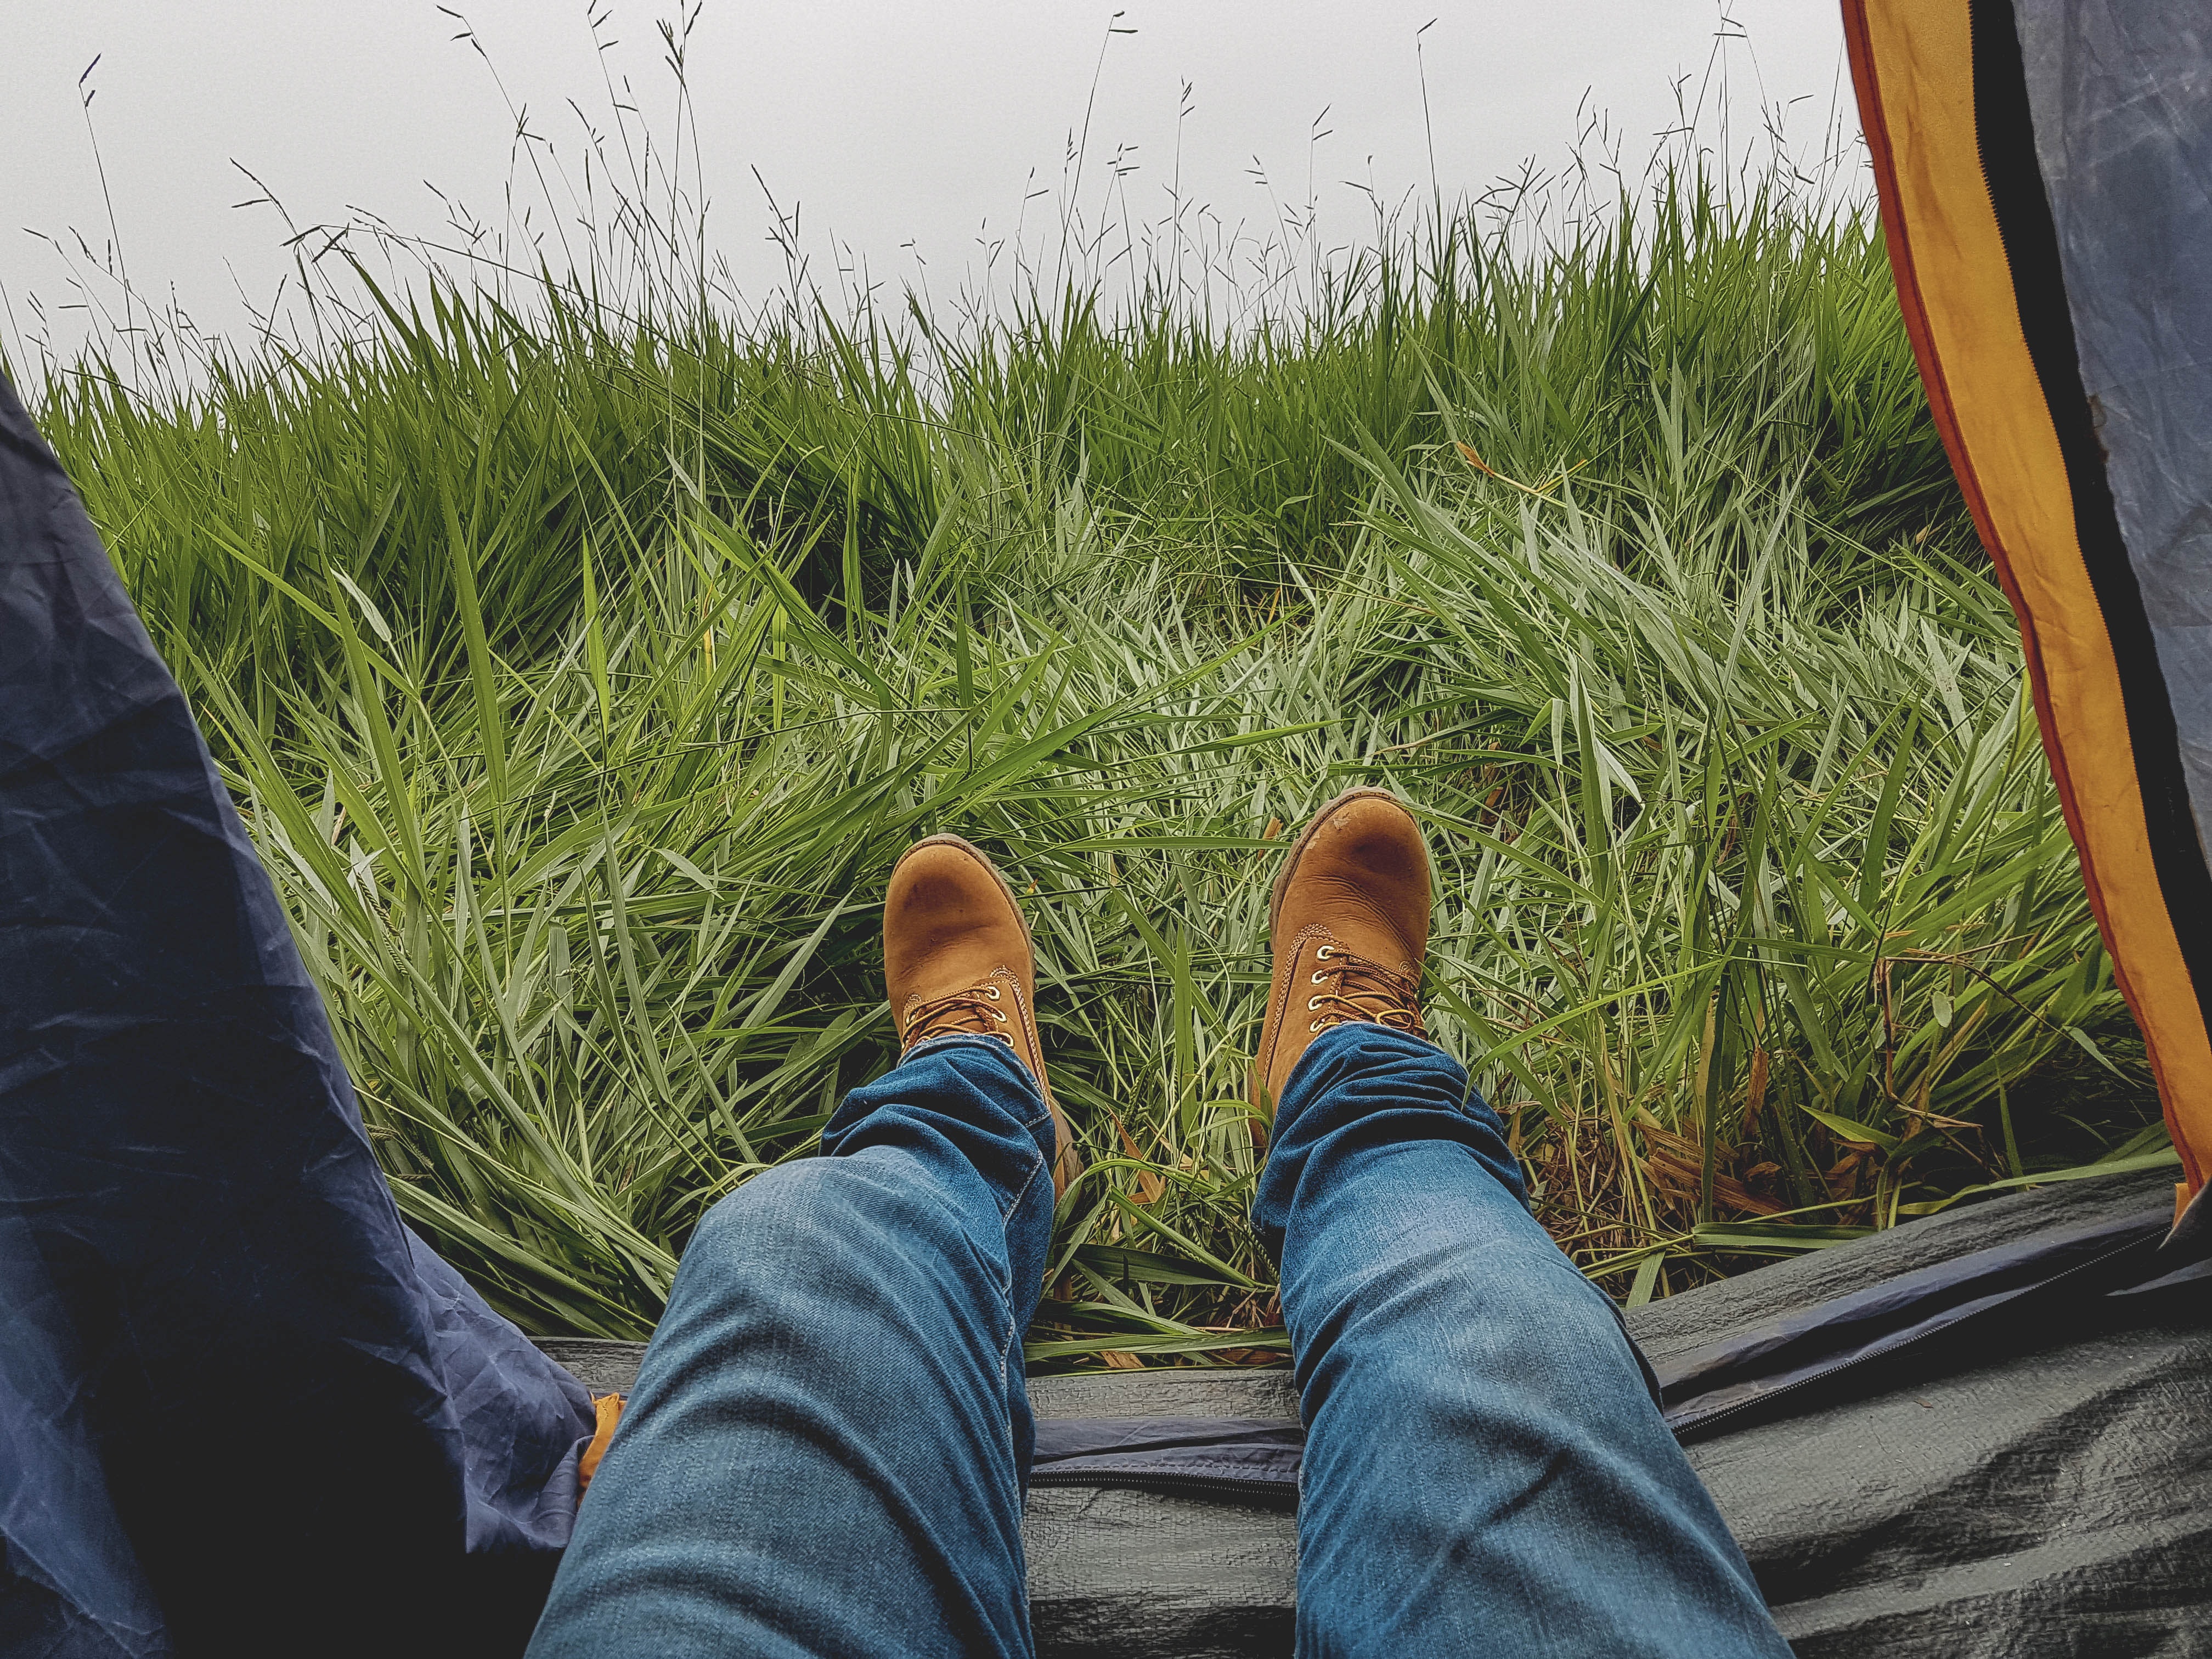
grass, jeans, grass family, leg, footwear, tree, plant, shoe, foot, sitting, photography, human leg, leisure, grassland